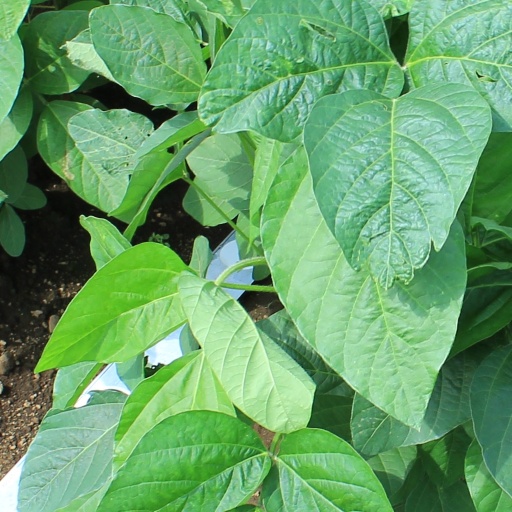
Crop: soybean